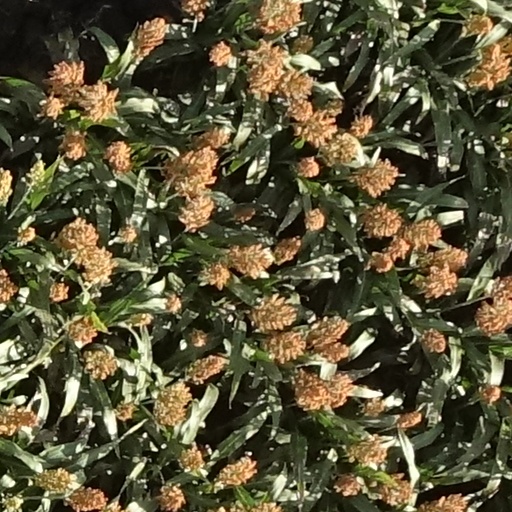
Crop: sorghum